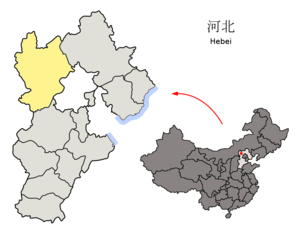
Zhangjiakou est une ville-préfecture du nord-ouest de la province du Hebei en Chine.